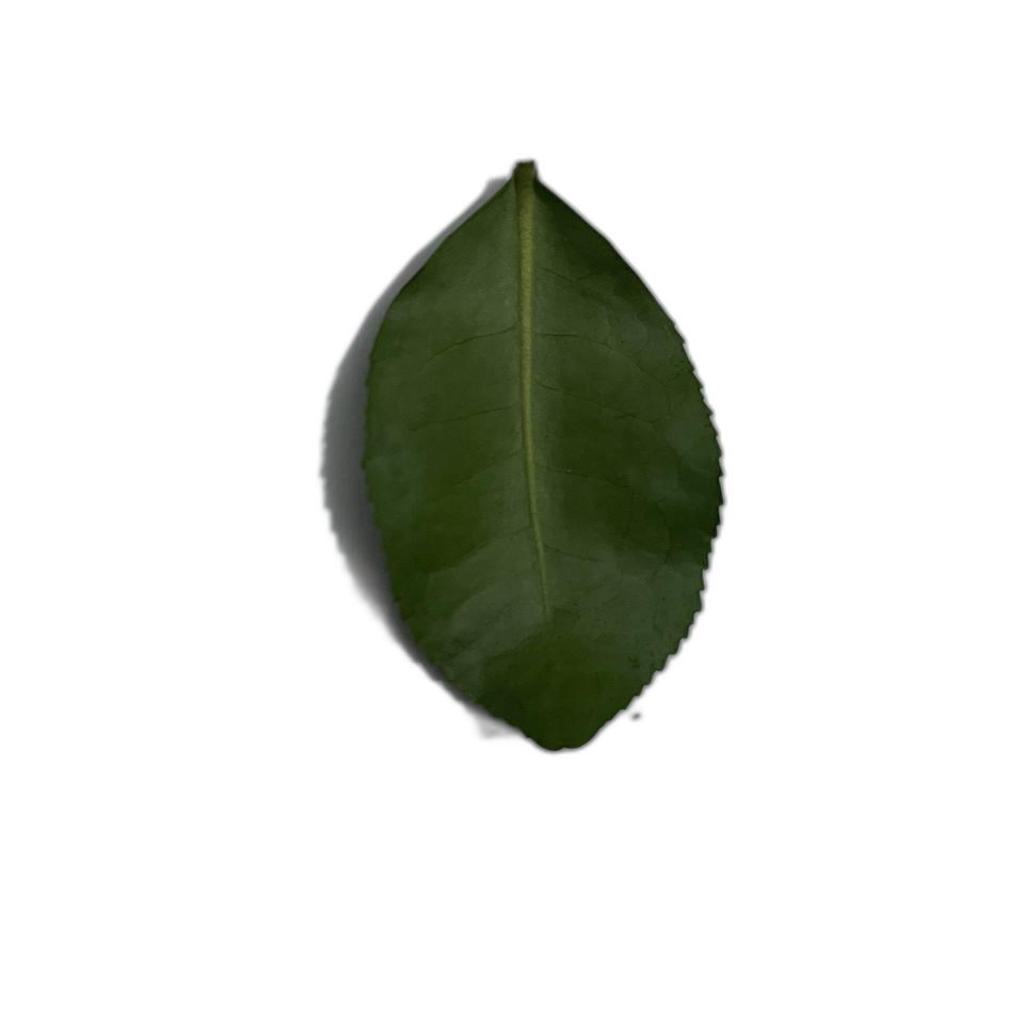
Label: Healthy